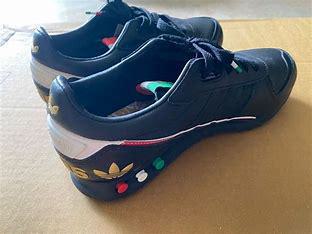
Brand: Adidas
Model: La Ii